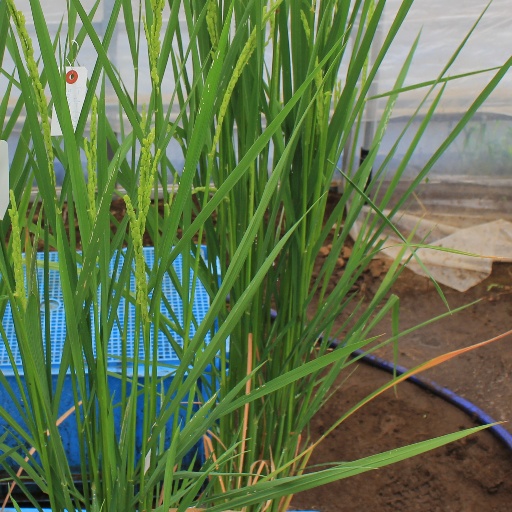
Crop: rice